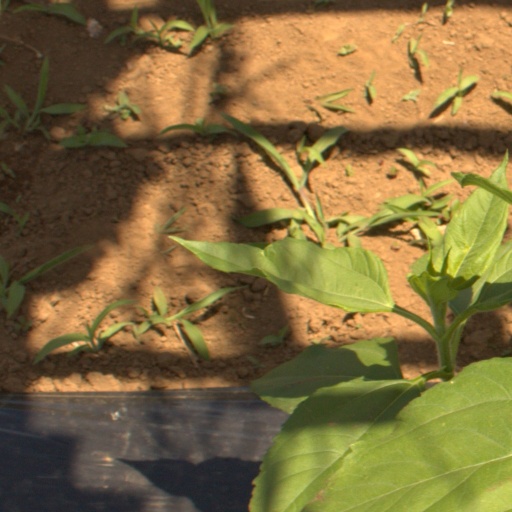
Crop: Jerusalem artichoke